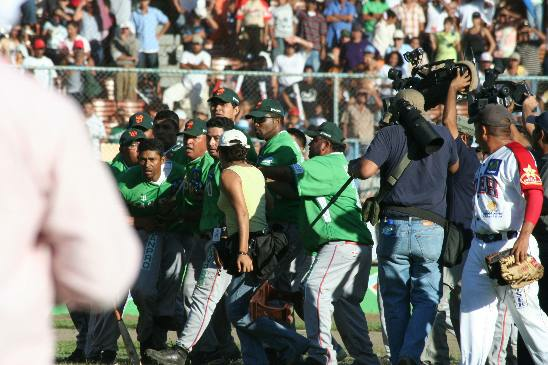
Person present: Yes